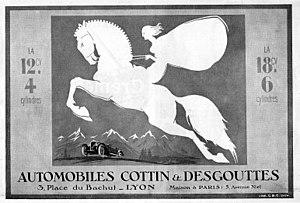
Réclame pour les automobiles Cottin_&amp
Cottin & Desgouttes était un constructeur automobile français dont l'activité eut lieu de 1904 à 1933.